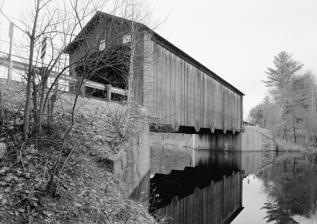
Building: Hancock–Greenfield Bridge
Country: United States of America
Year built: 1937
United States historic place Hancock–Greenfield Bridge U.S. National Register of Historic Places Hancock–Greenfield Bridge, spanning Contoocook River , carrying Forest Road Show map of New Hampshire Show map of the United States Location Forest Rd. over the Contoocook River , Greenfield and Hancock, New Hampshire Coordinates 42°57′24″N 71°56′5″W / 42.95667°N 71.93472°W / 42.95667; -71.93472 Area less than one acre Built 1937 ( 1937 ) Architect John W. Childs Architectural style Teco–Pratt timber truss NRHP reference No. 81000071 Added to NRHP May 05, 1981 The Hancock–Greenfield Bridge is a historic covered bridge carrying Forest Road over the Contoocook River at the town line between Hancock and Greenfield, New Hampshire . The New Hampshire Department of Transportation covered bridge database refers to it as County Bridge . Built in 1937, it is the first wooden covered bridge in the northeastern United States to use modern engineering techniques (in this case, a Teco–Pratt truss). The bridge was listed on the National Register of Historic Places in 1981. Description and history The Hancock–Greenfield Bridge carries Forest Road (historically known as Old County Road) over the Contoocook River, which forms the border between eastern Hancock and northwestern Greenfield. It is a single-span Teco–Pratt timber truss, 88 feet (27 m) long and 27 feet 2 inches (8.28 m) wide, with an internal clearance of 14 feet (4.3 m). The road bed is 20 feet (6.1 m) wide and carries two lanes of traffic. The bridge's roof is sheathed in asphalt, and its walls are finished in vertical board siding. The vertical load-bearing trusses are joined by a latticework web at both the ceiling and floor, effectively making the structure into a single box truss.  The roadway is asphalt laid on horizontally placed timbers. All of its major interconnection points are reinforced by steel gussets, and crossing and connection points of the trusses are made with steel pins. The bridge was built in 1937, replacing a Long-truss covered bridge built in 1852. That structure was extensively damaged by flooding in 1936. The Timber Engineering Company of Washington, DC , provided the interconnecting elements, which greatly strengthen the structure, based on plans it had first published in 1935. Construction of these types of bridges was generally supplanted by the more economical steel girder bridges after World War II . See also New Hampshire portal List of bridges documented by the Historic American Engineering Record in New Hampshire List of bridges on the National Register of Historic Places in New Hampshire List of New Hampshire covered bridges Hancock-Greenfield Bridge, 2022 National Register of Historic Places listings in Hillsborough County, New Hampshire References